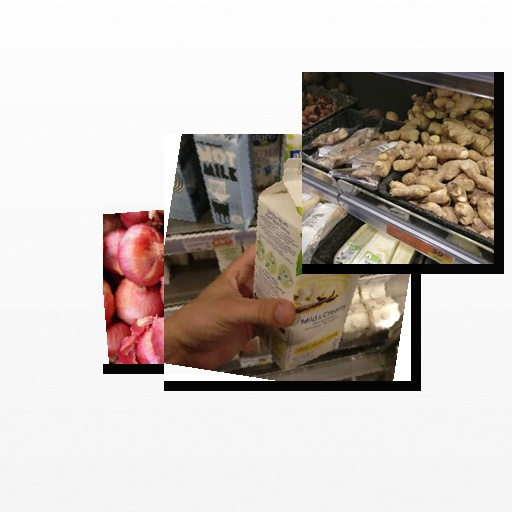
Food items: onion, ginger, vanilla_soy_yogurt